Ruth Weiss (journalist)

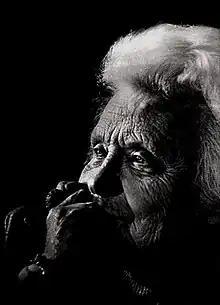
Weiss in 2006

Ruth F. Weiss (December 11, 1908 – March 6, 2006), also known by her Chinese name, Wèi Lùshī, was an Austrian-Chinese educator and journalist. She was the last surviving European eyewitness of the Chinese Communist Revolution and the beginnings of the People’s Republic of China.